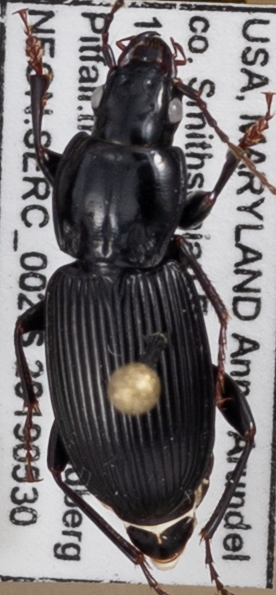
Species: Pterostichus stygicus
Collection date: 2019-05-30
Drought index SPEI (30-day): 1.13
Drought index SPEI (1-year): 2.09
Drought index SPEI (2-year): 1.69